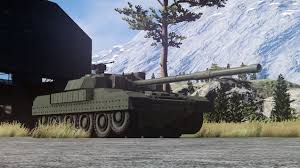
Label: Tank